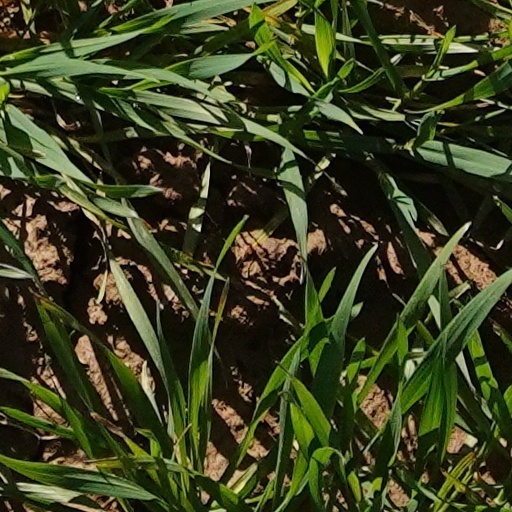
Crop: wheat